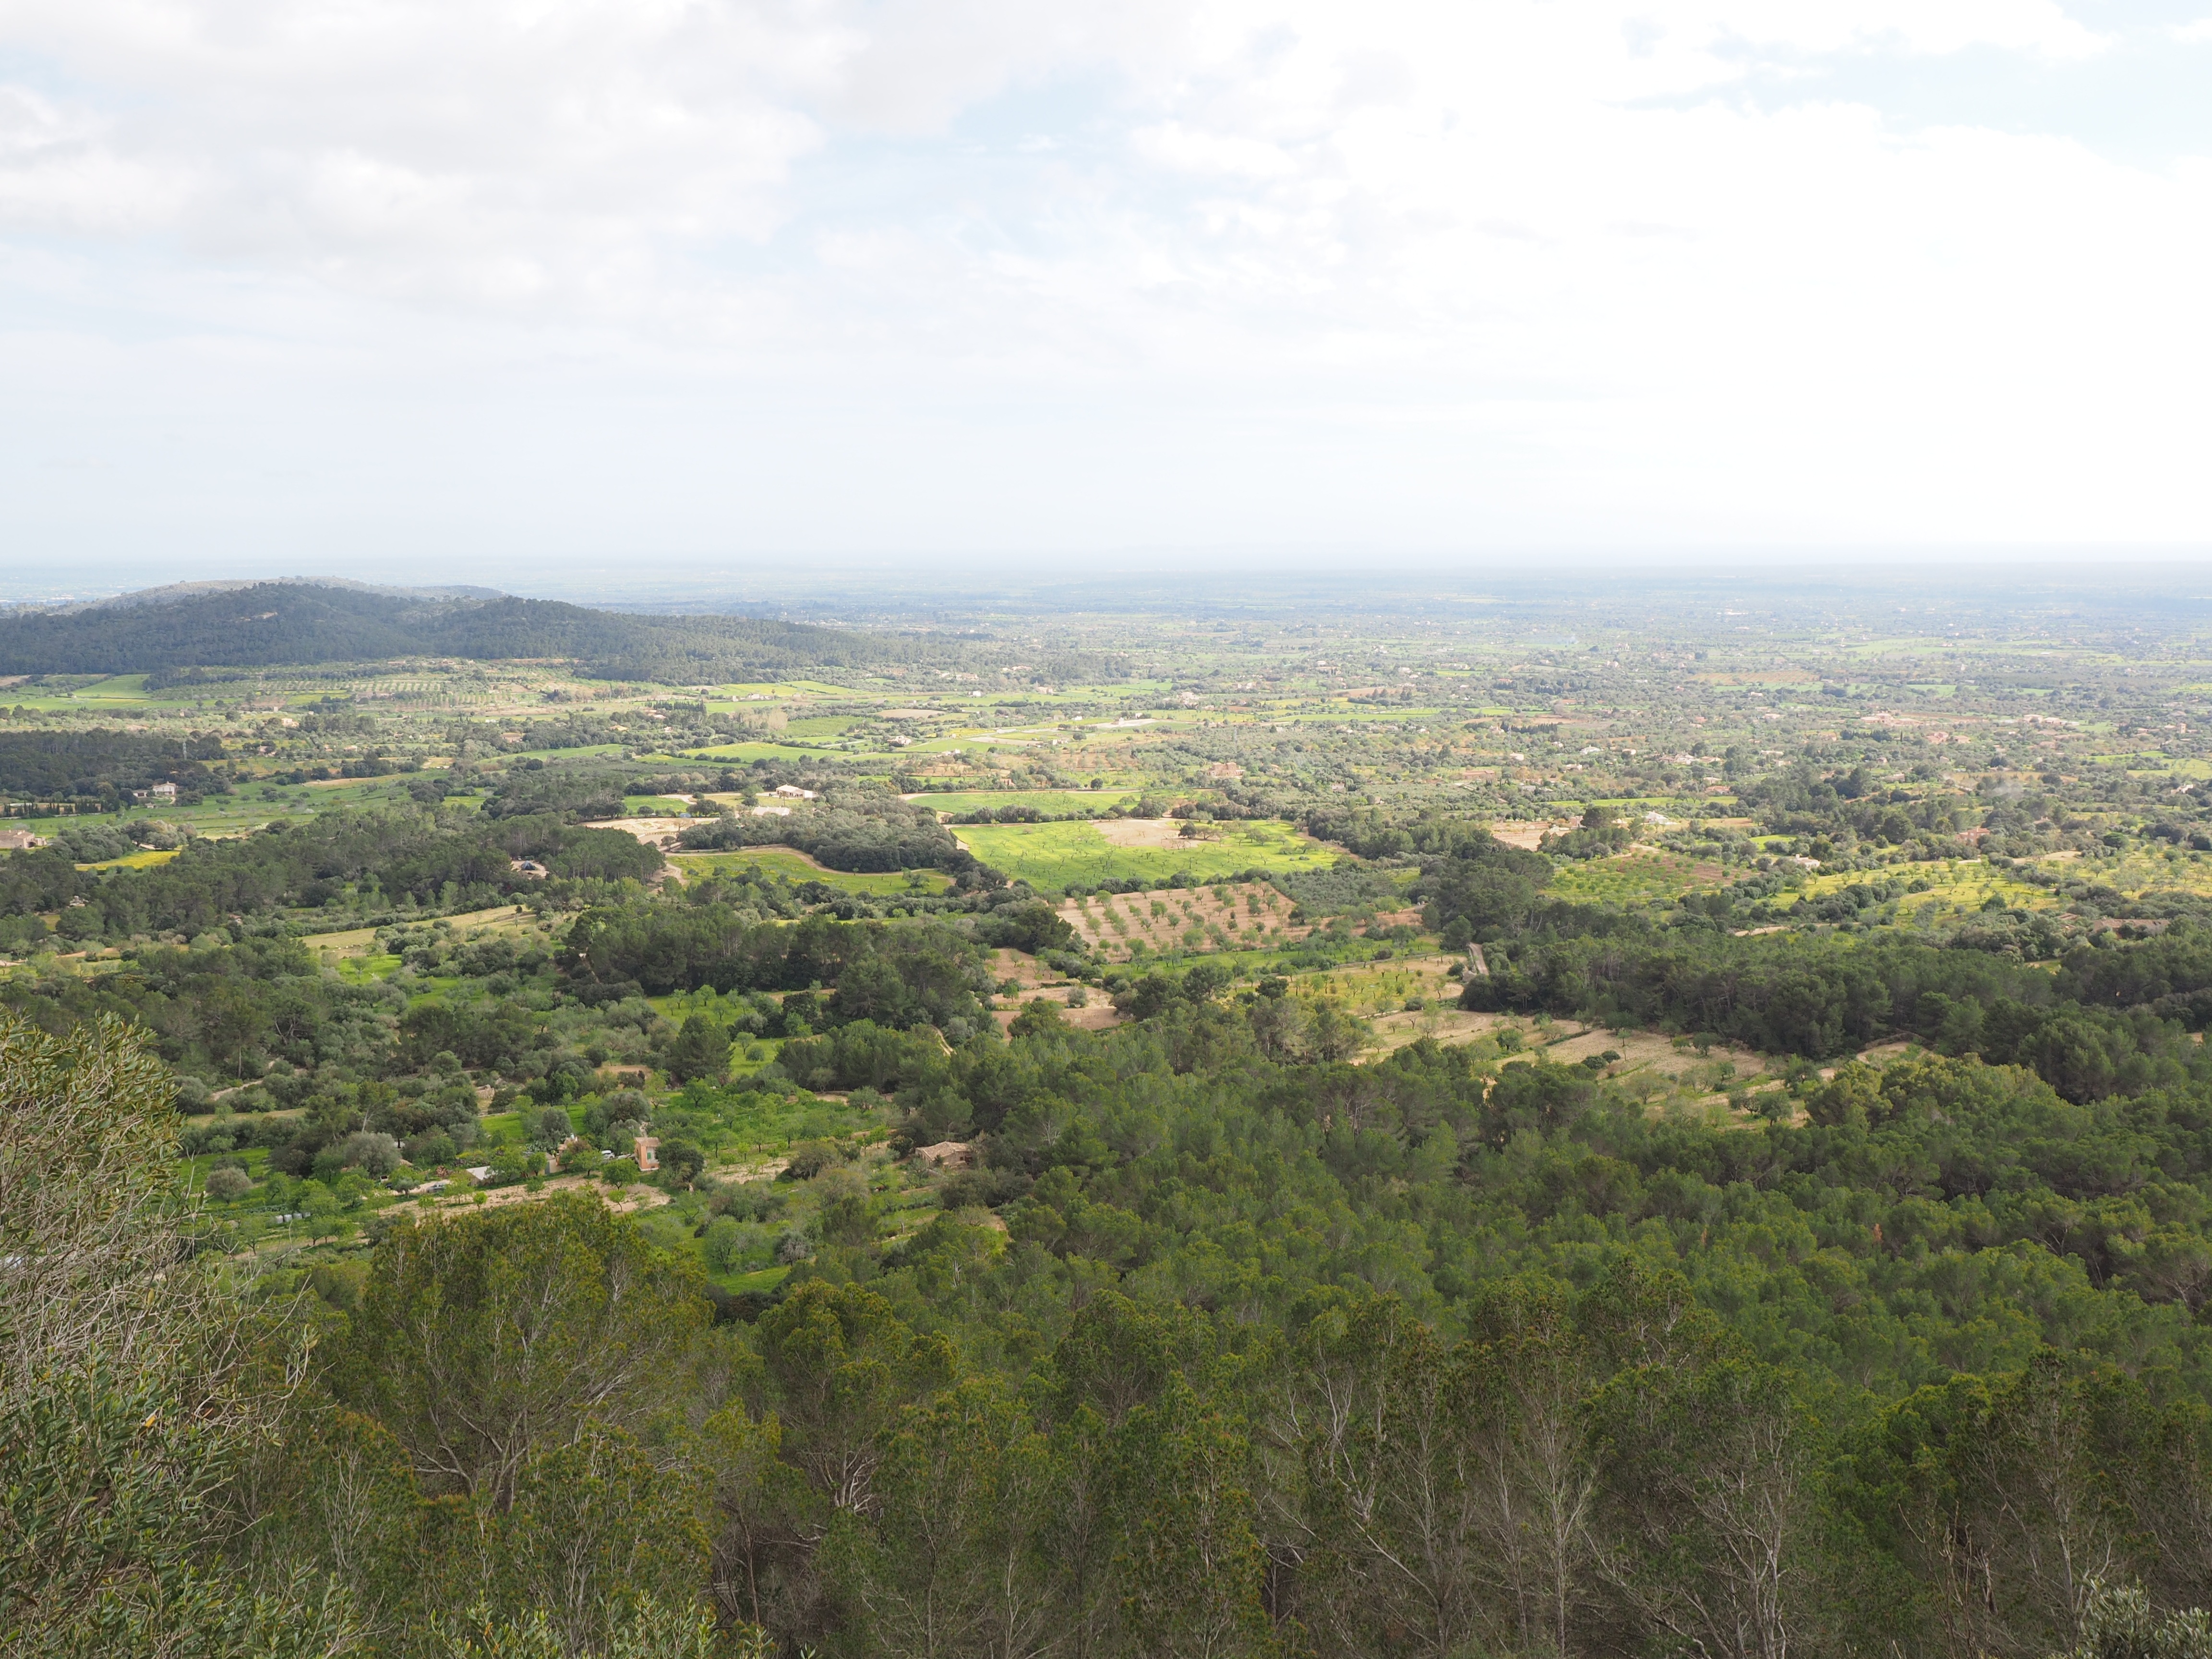
landscape, coast, tree, forest, horizon, mountain, field, meadow, hill, view, panorama, cliff, jungle, terrain, savanna, ridge, plain, grassland, monastery, wetland, outlook, plateau, mallorca, habitat, ecosystem, rural area, distant view, foresight, aerial photography, biome, ermita sant honorat, natural environment, geographical feature, atmospheric phenomenon